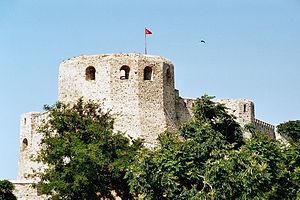
Bozcaada, en français Ténédos, est une île turque située dans le nord de la mer Égée. Il s'agit de la troisième île turque par sa superficie, après Gökçeada et Marmara.